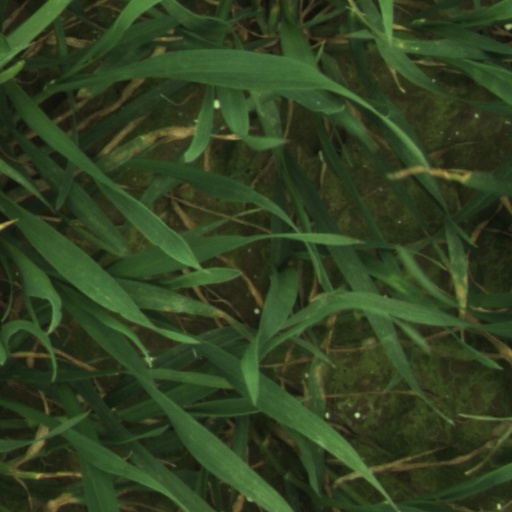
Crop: wheat